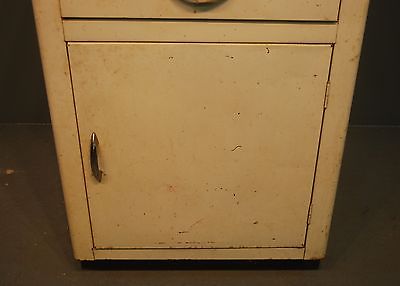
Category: cabinet